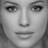
Emotion: neutral